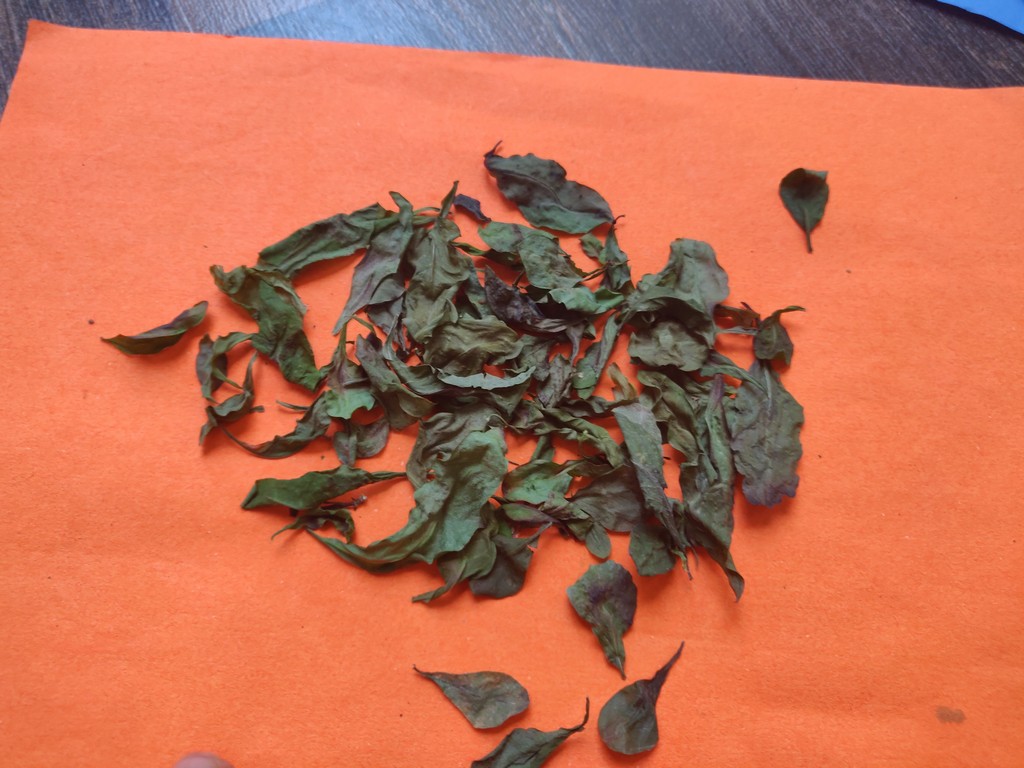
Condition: Dried
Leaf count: multiple
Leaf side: unknown